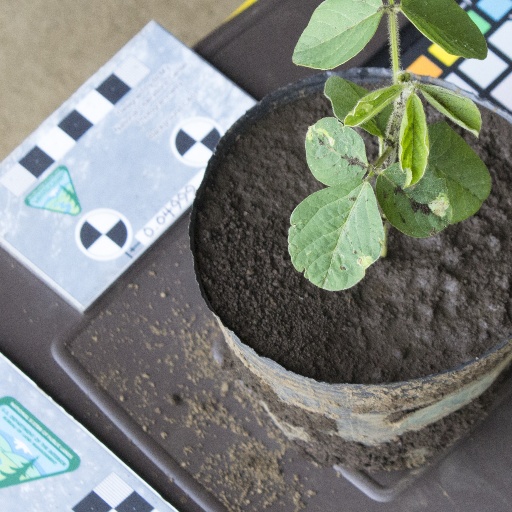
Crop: soybean